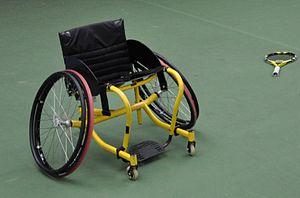
Fauteuil spécifique pour tennis handisport
Le tennis en fauteuil roulant est un handisport dérivé du tennis.